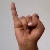
The image shows a hand gesture representing the letter 'I' in Indian Sign Language.